William Brown Macdougall

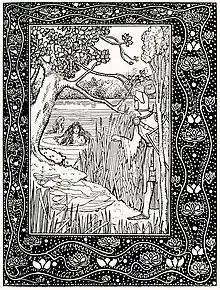
""Hagen and the Mermaids""from ""The Fall of the Nibelungs"" by Margaret Armour

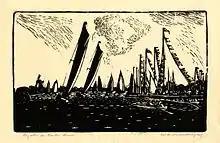
""Regatta on Barton Broad""

Macdougall was born in Glasgow on 16 December 1868. He was married to Margaret Armour, the translator, poet and playwright. They collaborated with Aubrey Beardsley on many projects and were members of the prestigious New English Art Club. The couple lived in the Uplands, Loughton, and then for many years at Debden Green, Loughton in Essex, home at the time of a noted artistic and scientific community, where a Blue Plaque commemorating them was unveiled in 2012.